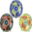
Label: plate